Haplogroup R (Y-DNA)

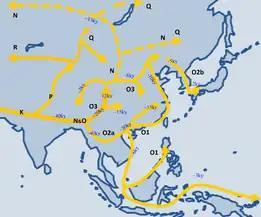
Proposed migration routes of Haplogroup P among others.

Only one confirmed example of basal R* has been found, in 24,000-year-old remains, known as "MA1", found at Mal'ta–Buret' culture near Lake Baikal in Siberia. (While a living example of R-M207(xM17,M124) was reported in 2012, it was not tested for the SNP M478; the male concerned – among a sample of 158 ethnic Tajik males from Badakshan, Afghanistan – may therefore belong to R2.)